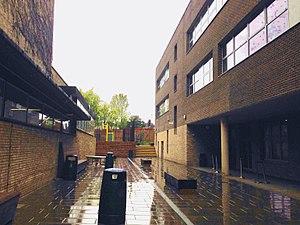
Le lycée International de Londres Winston-Churchill est un établissement à but non lucratif. Initié et financé par le French Education Charitable Trust, il a ouvert ses portes en septembre 2015 sur le site classé de l’ancien hôtel de ville de Brent, un bâtiment situé à Wembley datant de 1936 et racheté à cet effet en 2012.